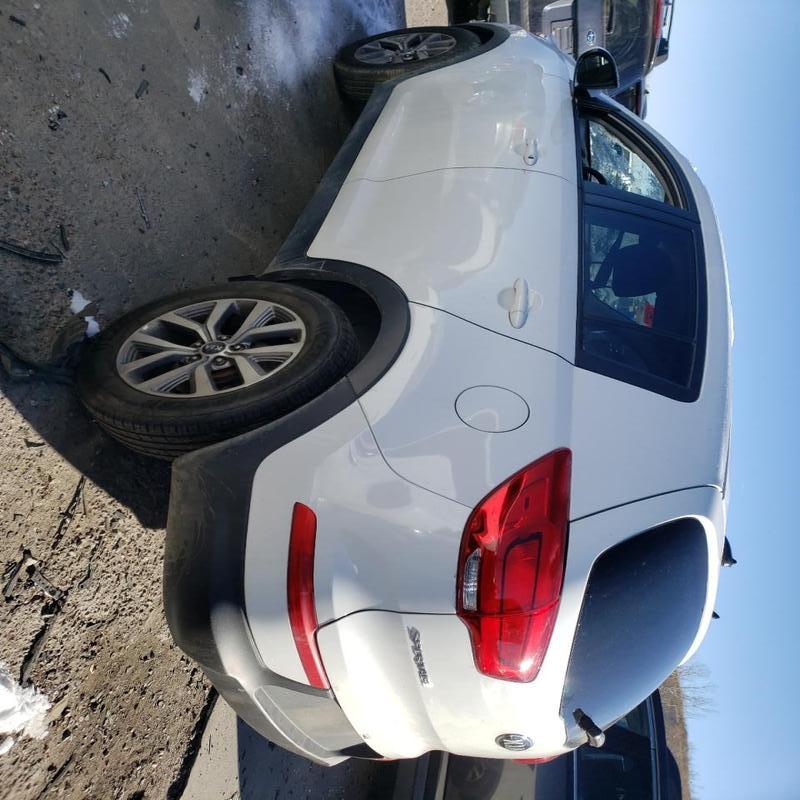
Aucun dommage détecté.
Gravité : aucun